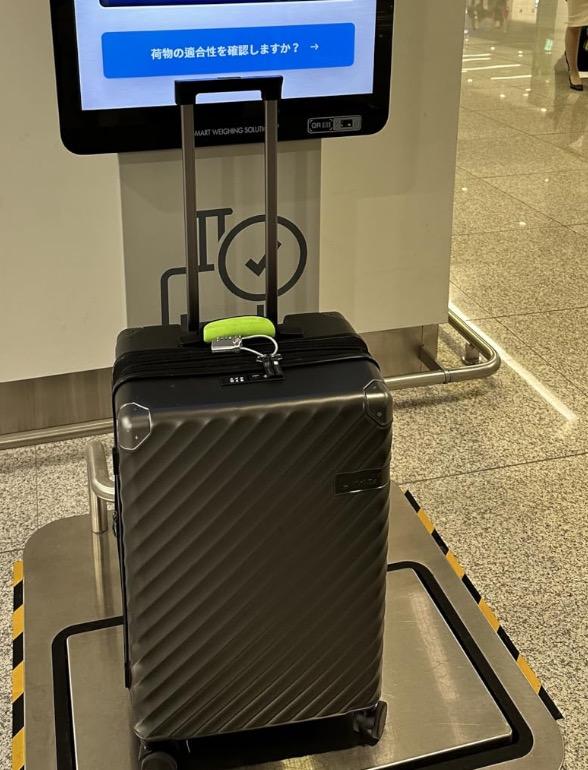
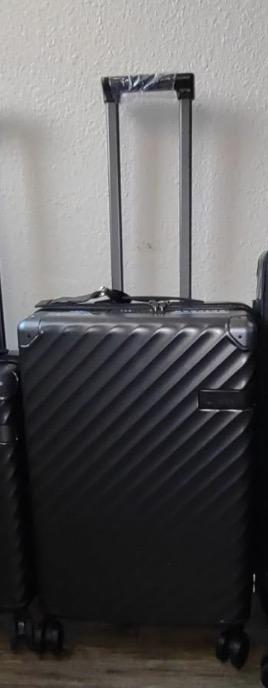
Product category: misc
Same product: yes